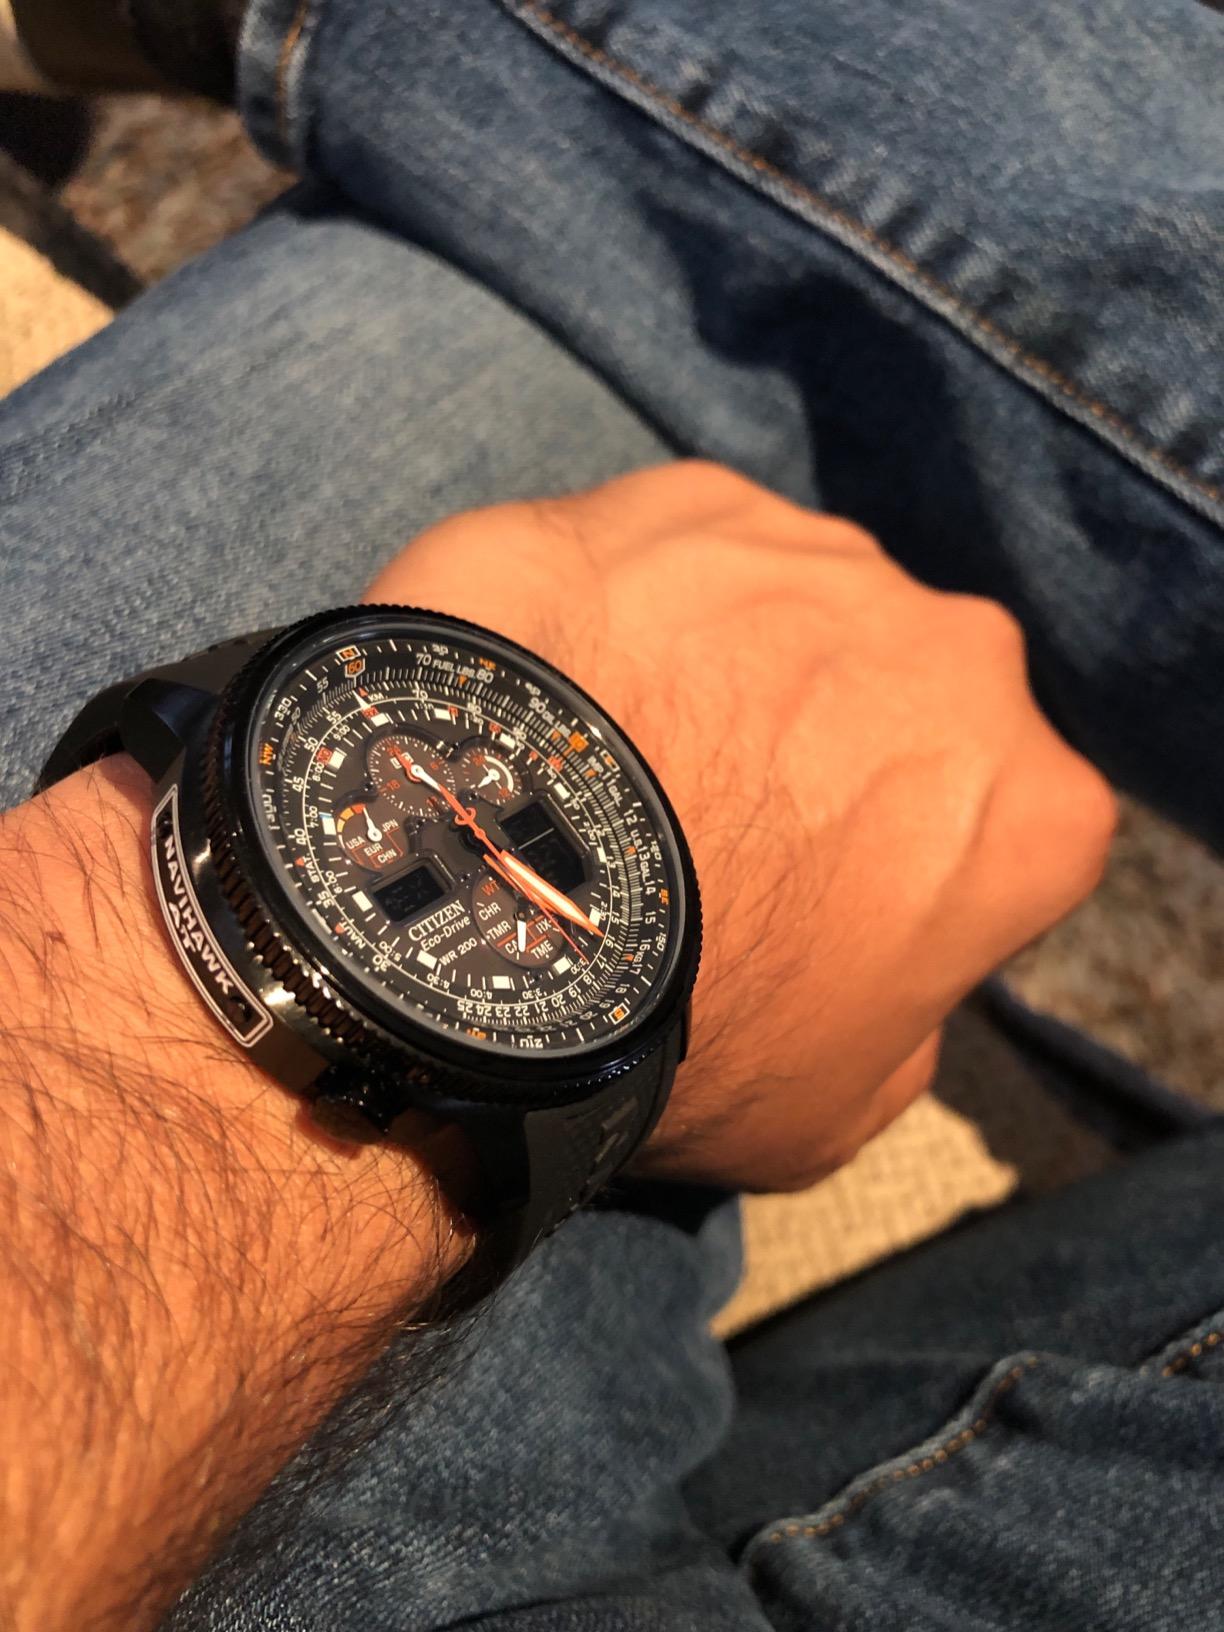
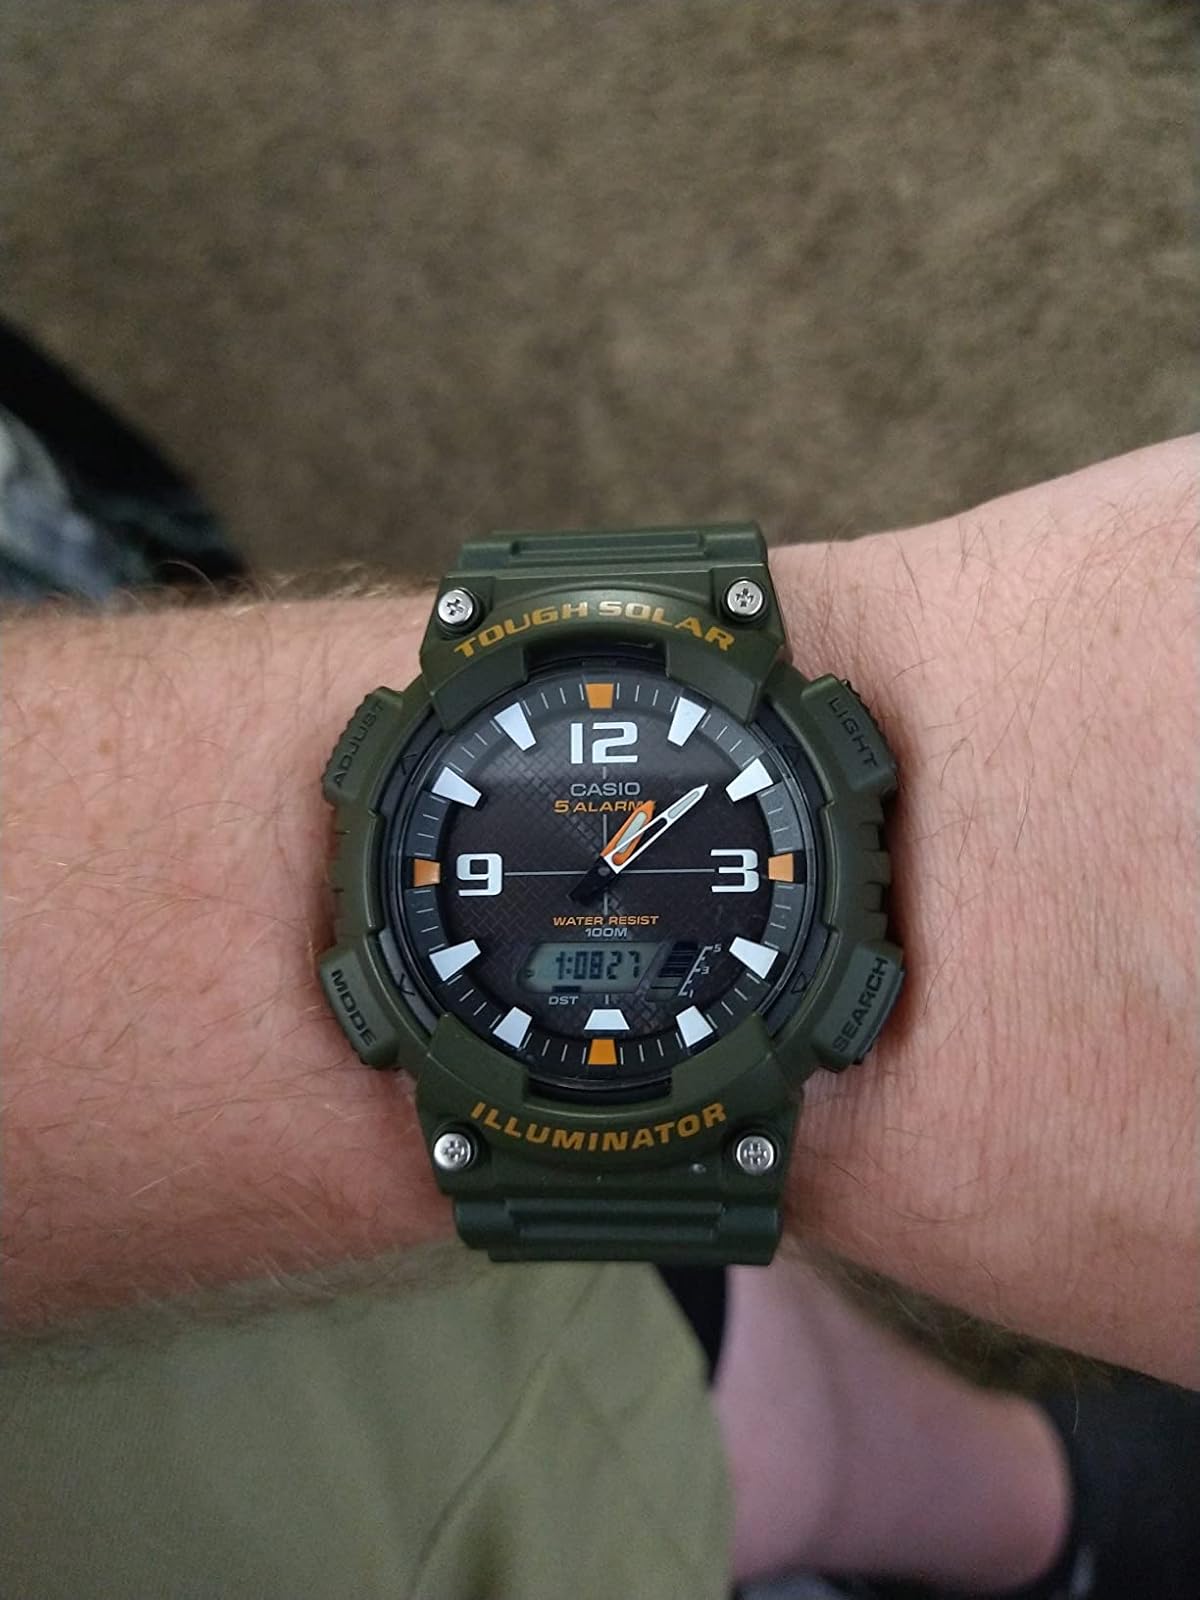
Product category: accessories_watch
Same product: no